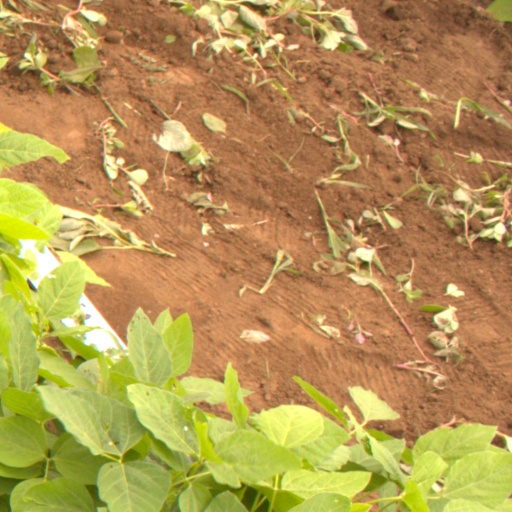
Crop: soybean